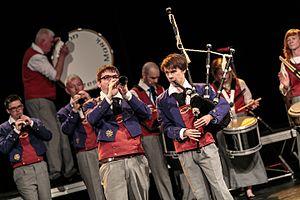
Prestation de la Kevrenn Brest Sant Mark pour les 21 ans du bagad Bro An Aberioù à Plabennec le 16 avril 2016.
Saint-Marc est une ancienne commune du Finistère située à l'est de Brest. Elle forme depuis le 28 avril 1945 un quartier de la ville de Brest.